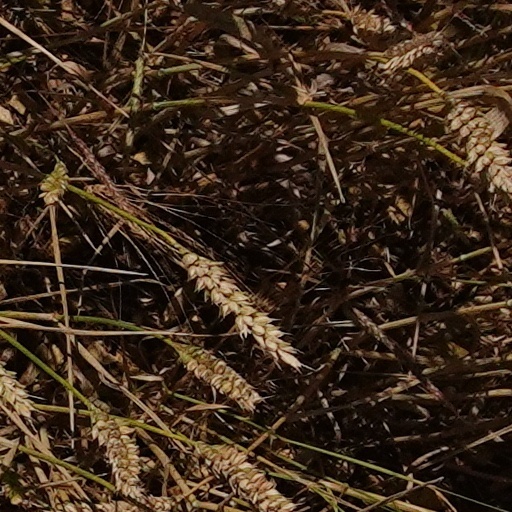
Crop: wheat